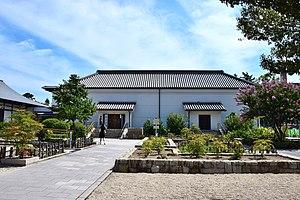
La bibliothèque Hōsa se trouve sur le complexe Ōzone Shimoyashiki de Nagoya au centre du Japon.